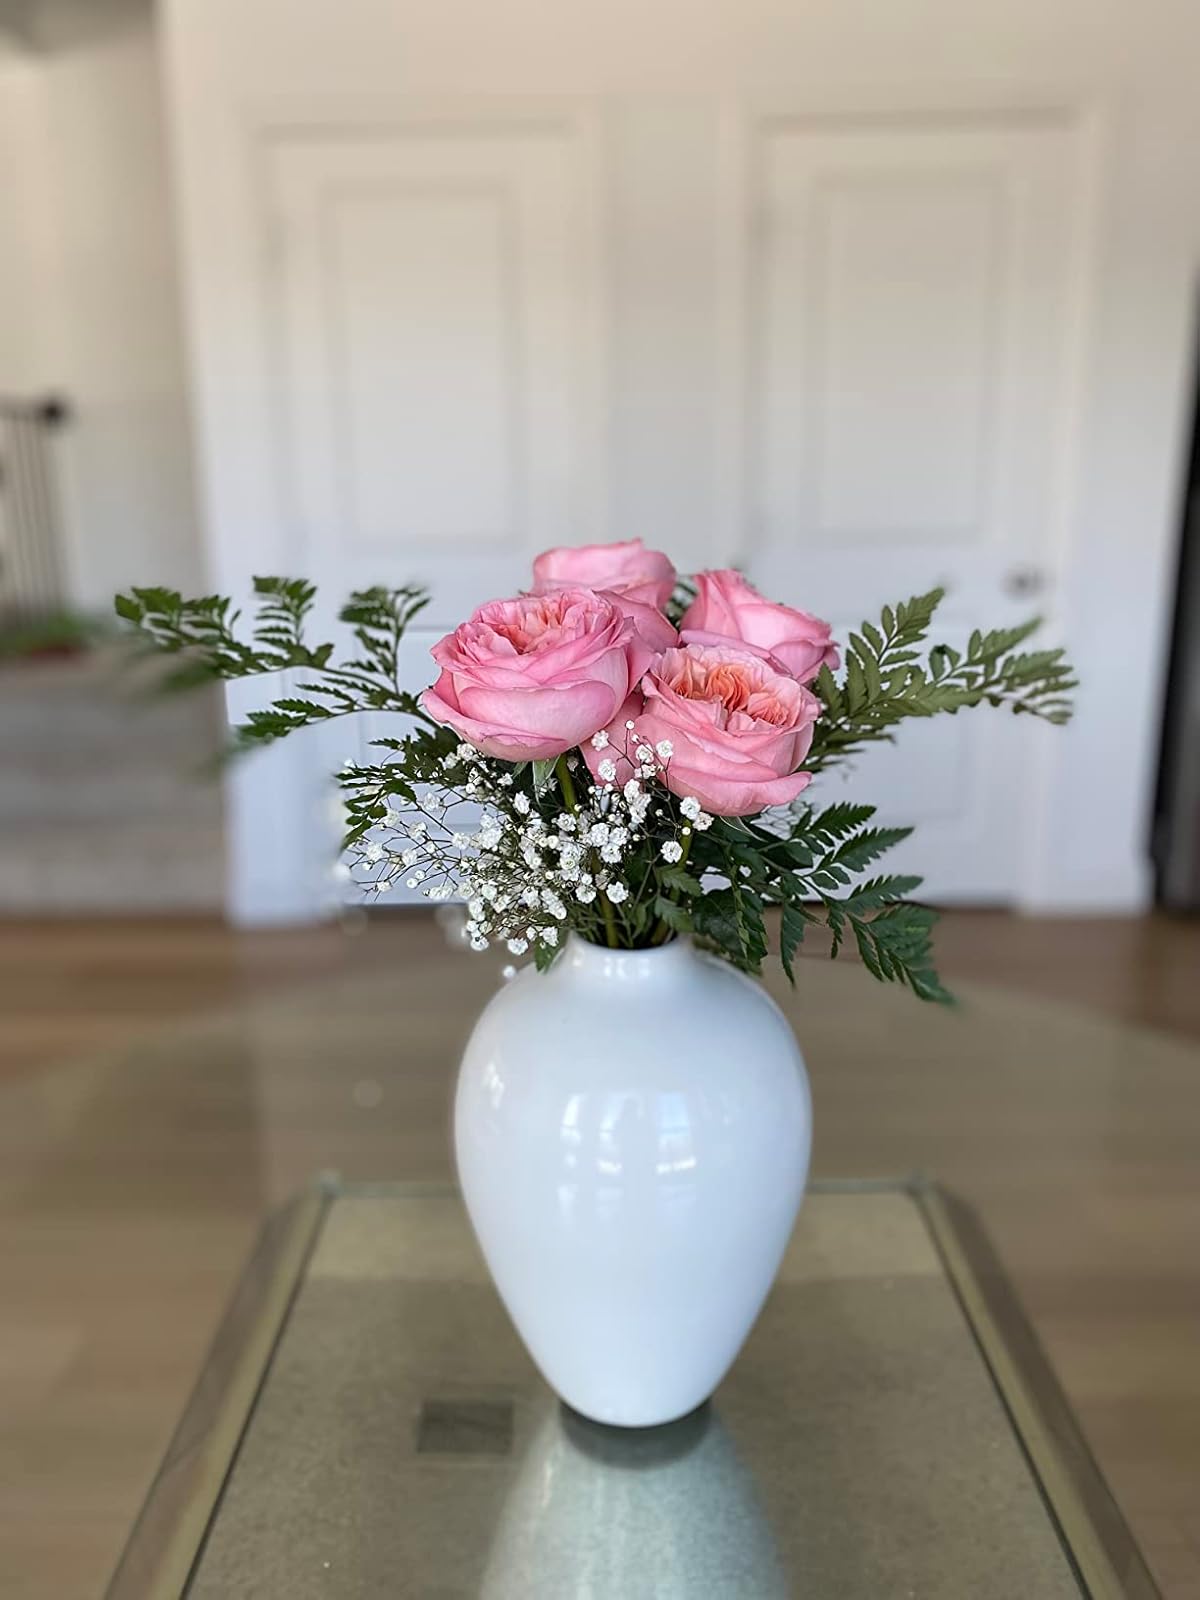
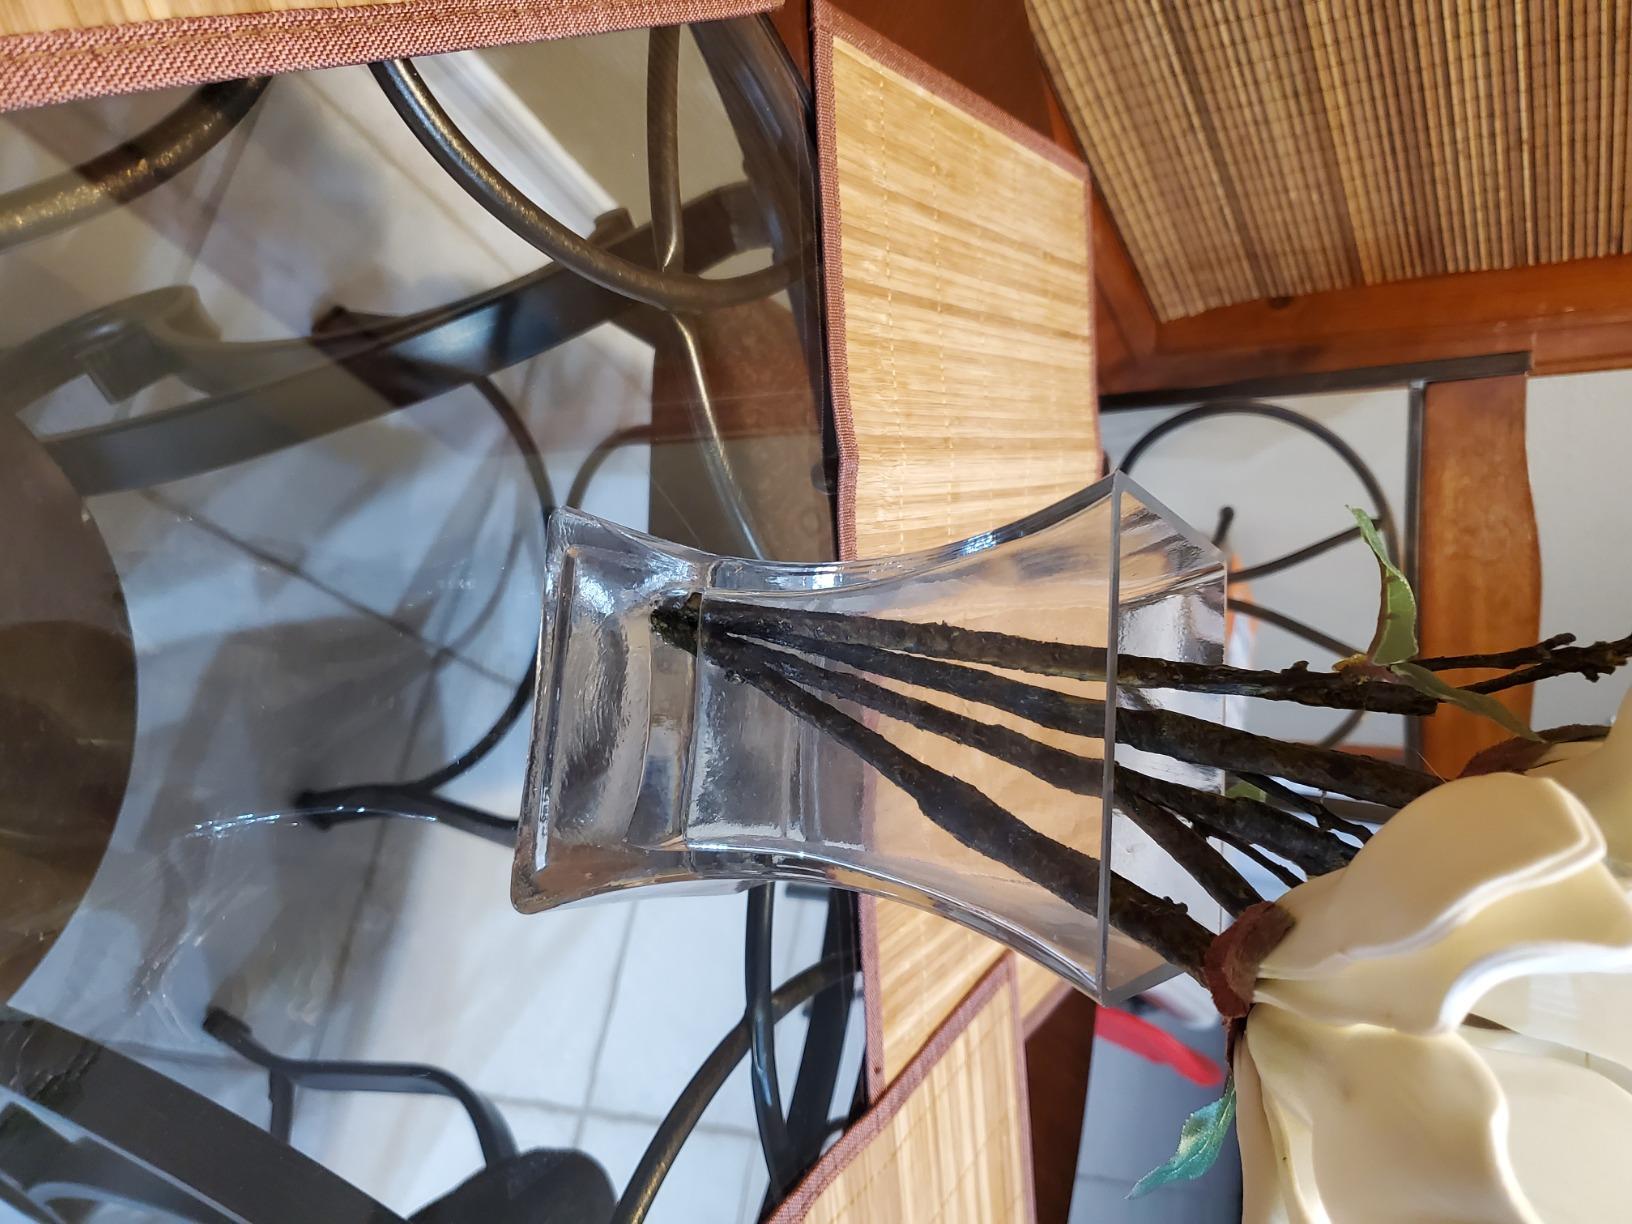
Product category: vase
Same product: no